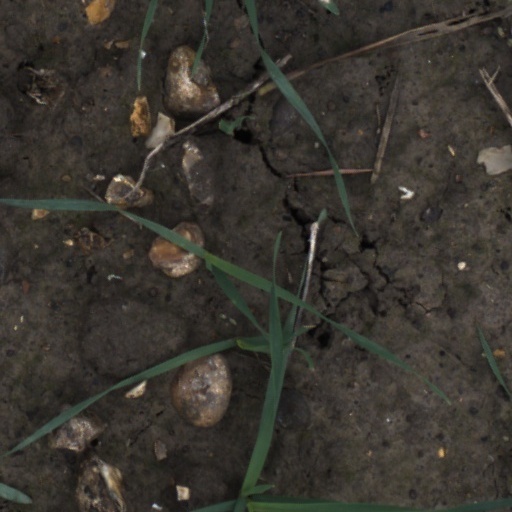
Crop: wheat